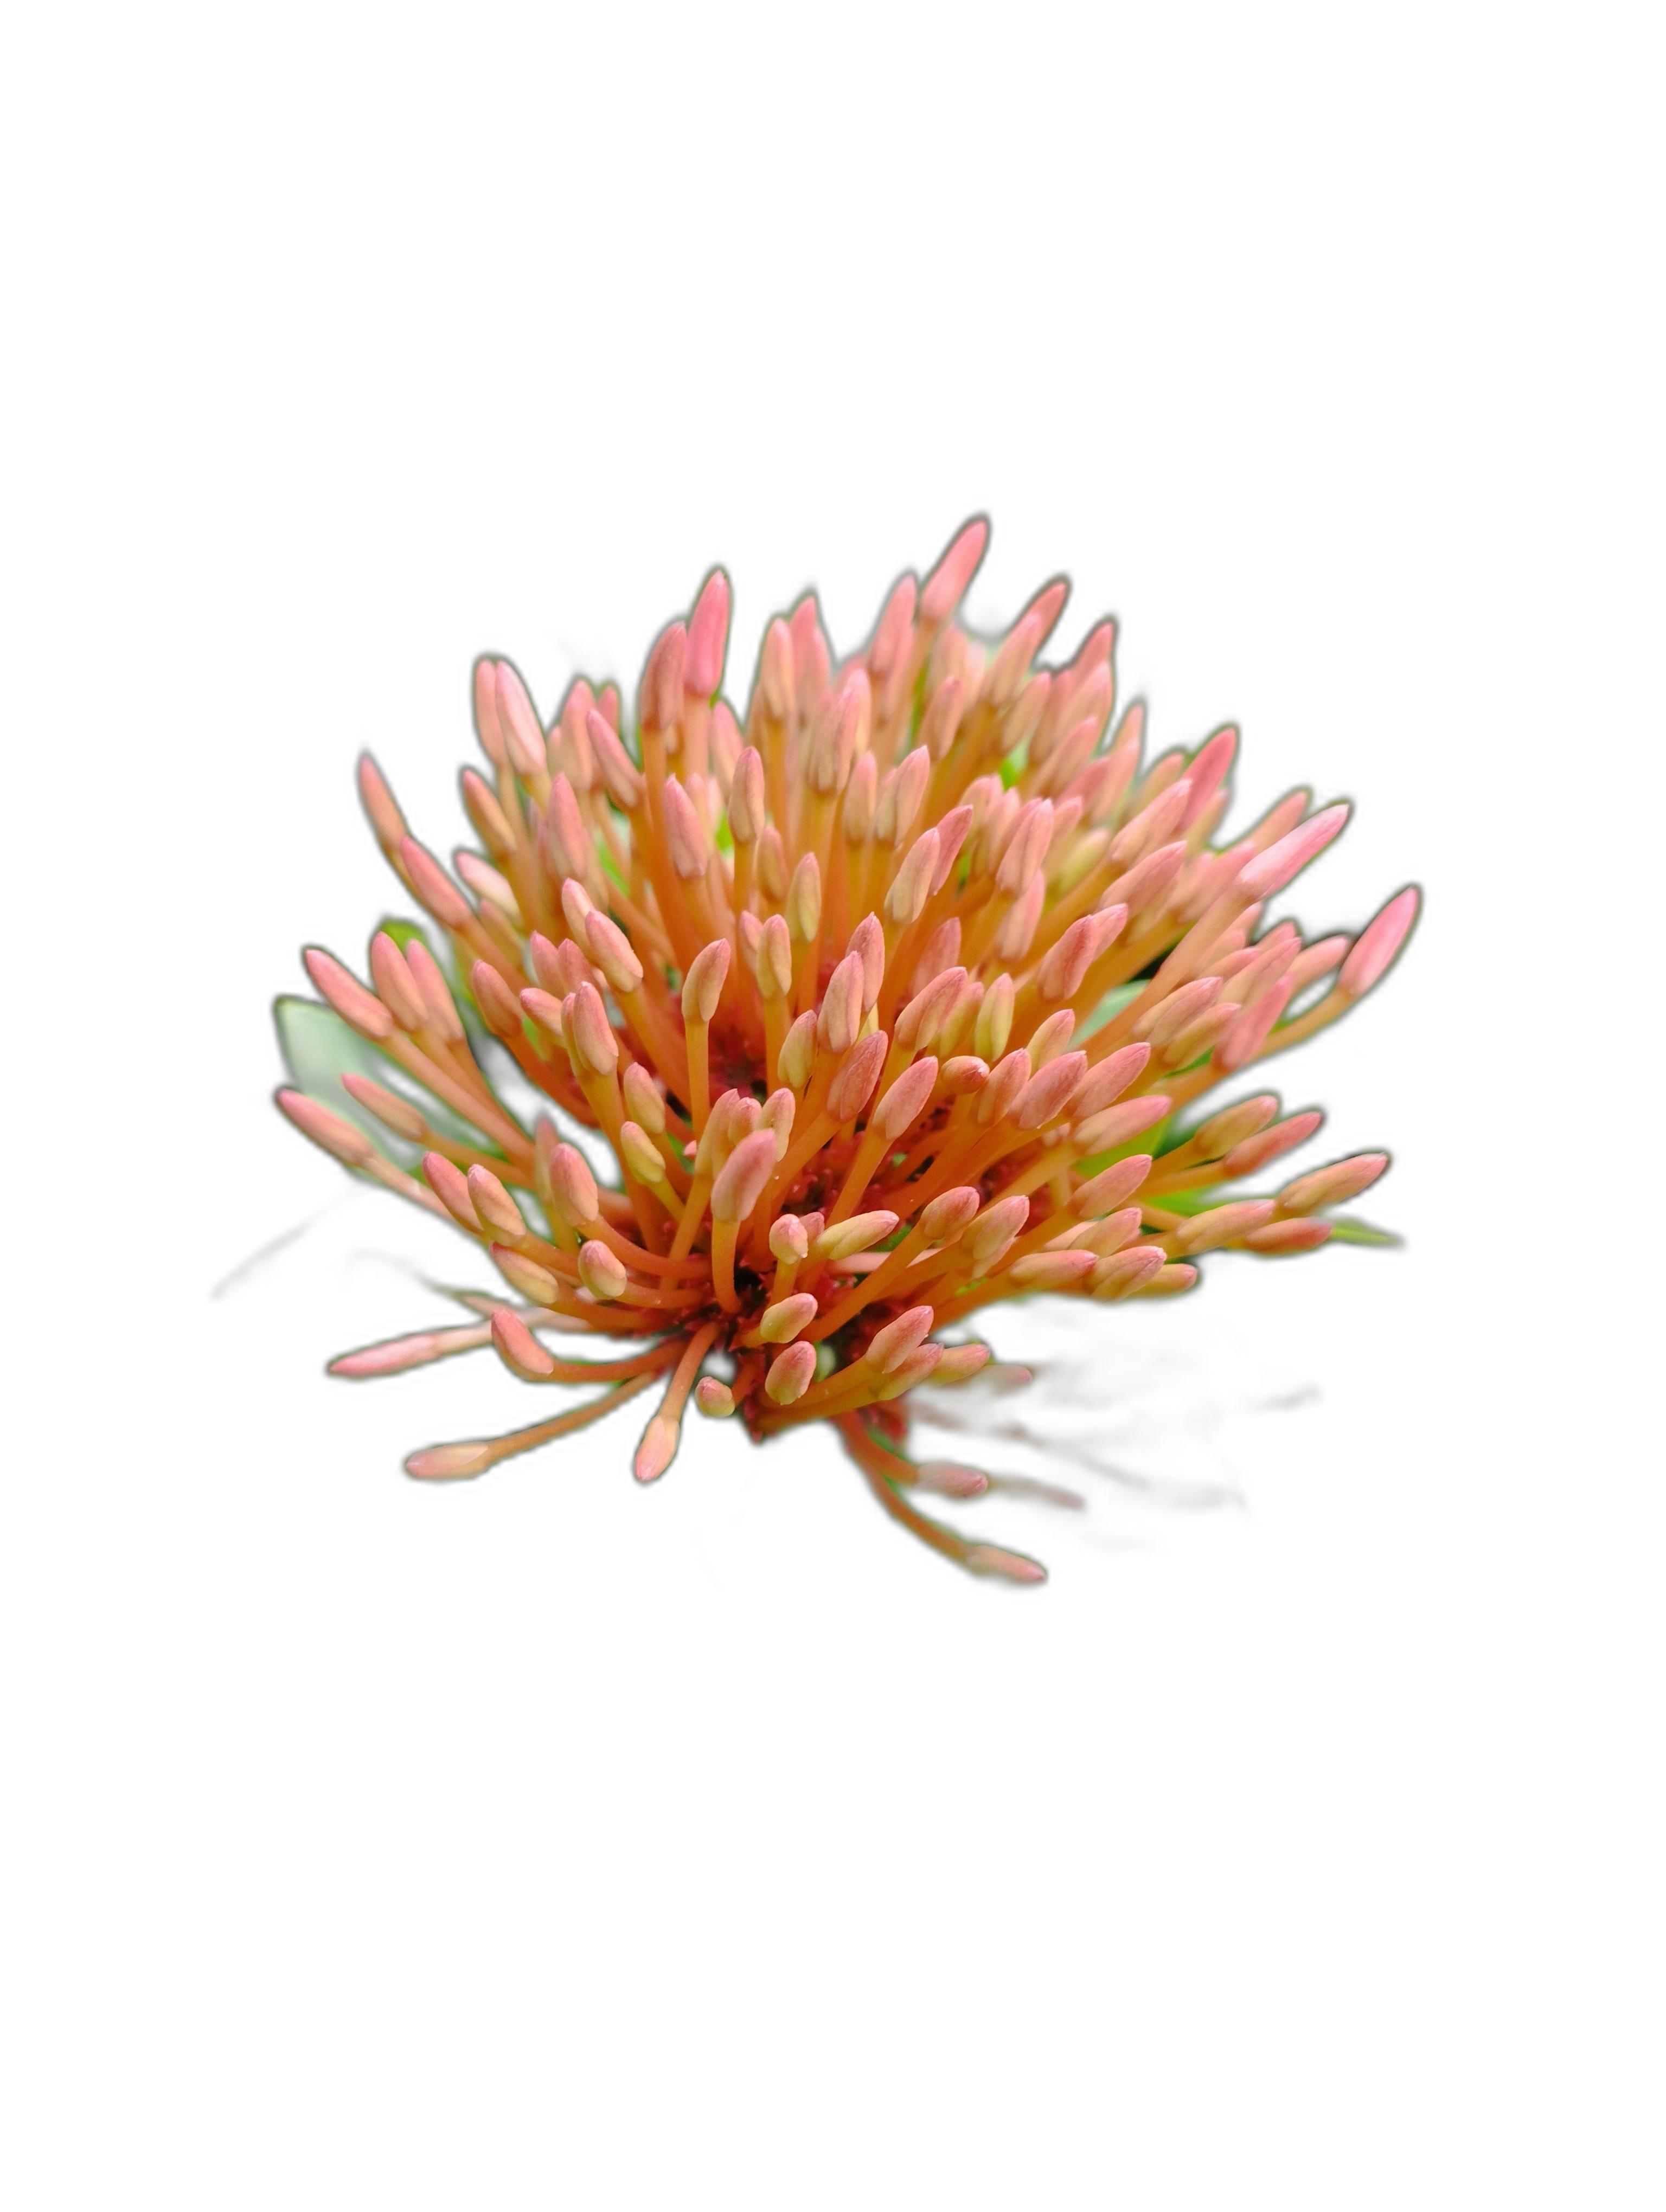
Label: Jungle geranium